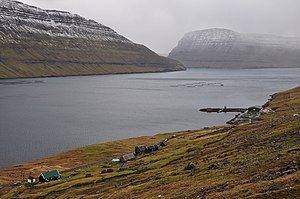
Norðtoftir
Norðtoftir, Borðoy
Norðtoftir er en færøsk bygd på øen Borðoys nordøst-side, som ligger for enden af den anden tunnel efter Klaksvík. Vejen går videre nordpå til Norðdepil.